Al Ain

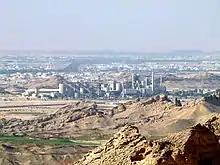
Al Ain Cement Factory, amid hills of the western ridge of Jebel Hafeet

Al Ain is an important services centre for a wide area extending into Oman. There are three major shopping centres, Al Ain Mall, Al Jimi Mall, Al Hili Mall and Al Bawadi Mall (opened in 2009 in Al Khrair area) as well as traditional souqs for fruit and vegetables and livestock. One such souq exists for camels near an IKEA store and Bawadi Mall on Zayed Bin Sultan Street, the road which leads to Mezyad. Industry is growing on a small scale, and includes the Coca-Cola bottling plant and the Al Ain Portland Cement Works. The water in Al-Ain is of good quality. Service industries such as car sales, mechanics and other artisans are located in the area known as Sanaiya and Pattan Market. Social and governmental infrastructure include the Higher Colleges of Technology, well-equipped medical facilities including the teaching hospital at Tawam, Al Ain International Airport, and military training areas. Al Ain also has world's largest dates processing and marketing company, Al Foah Company LLC. The place is also famous for Al Ain Dairy Farm located just outside Al Ain.